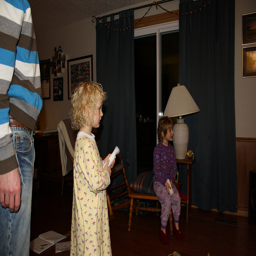
A little girl holding a Nintendo Wii game controller.
A young boy and girl playing a game with Nintendo Wii controllers.
A father watches as two little girls play a video game.
Young children play video games in the living room.
Two little kids playing a fun game on their wii gaming console.